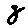
Label: 8